Centennial Exposition

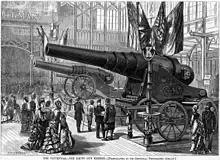
Germany's exhibit of Krupp guns and cannons

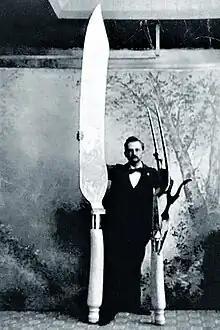
"Largest knife and fork in the world"

The Art Gallery building (now known as Memorial Hall) is the only large exhibit building still standing on the exposition site. Constructed of brick, glass, iron, and granite in the beaux-arts style, it was the largest art hall in the country when it opened, with a massive footprint and a dome atop a -high structure. The central domed area is surrounded by four pavilions on the corners, with open arcades to the east and west of the main entrance. It provided of wall surface for paintings and of floor space for sculptures. The exposition received so many art contributions that a separate annex was built to house them all. Another structure was built for the display of photography.